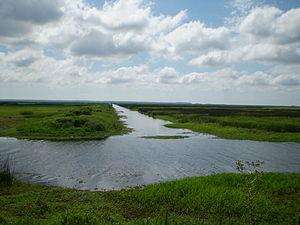
Cet article recense les zones humides du Brésil concernées par la convention de Ramsar.